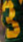
Number: 3